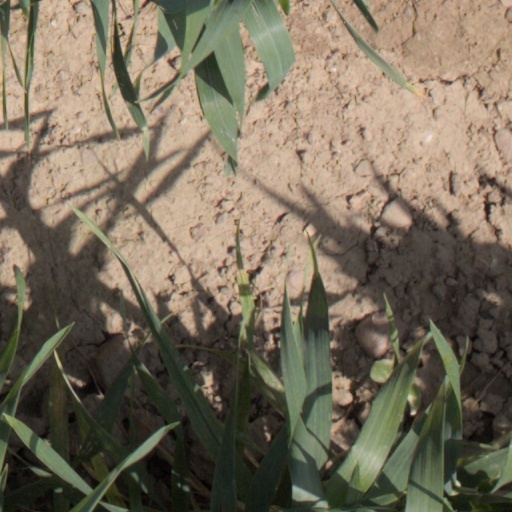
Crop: wheat